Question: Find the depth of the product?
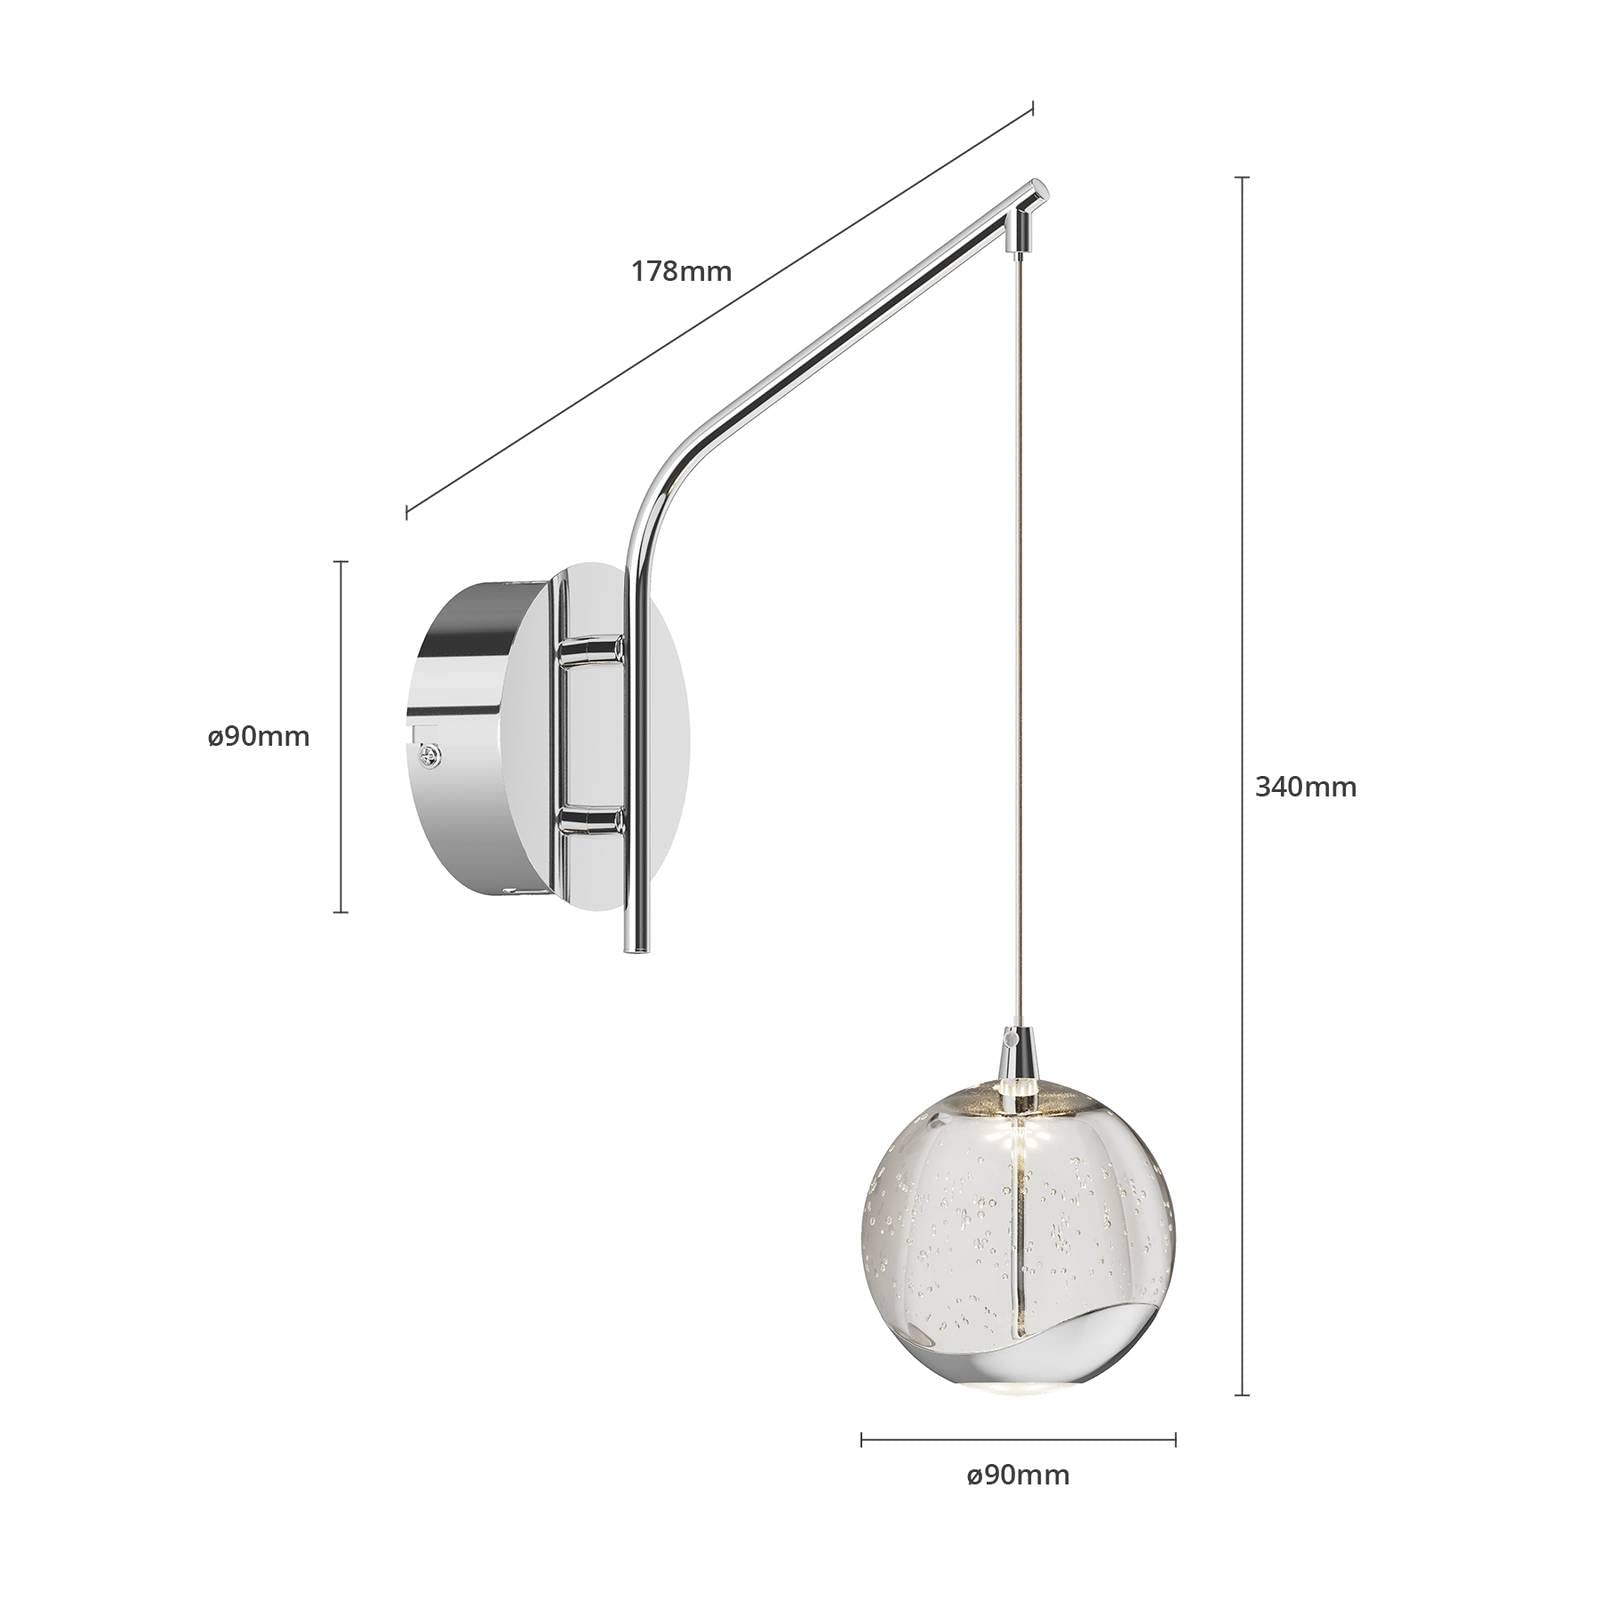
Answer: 178.0 millimetre